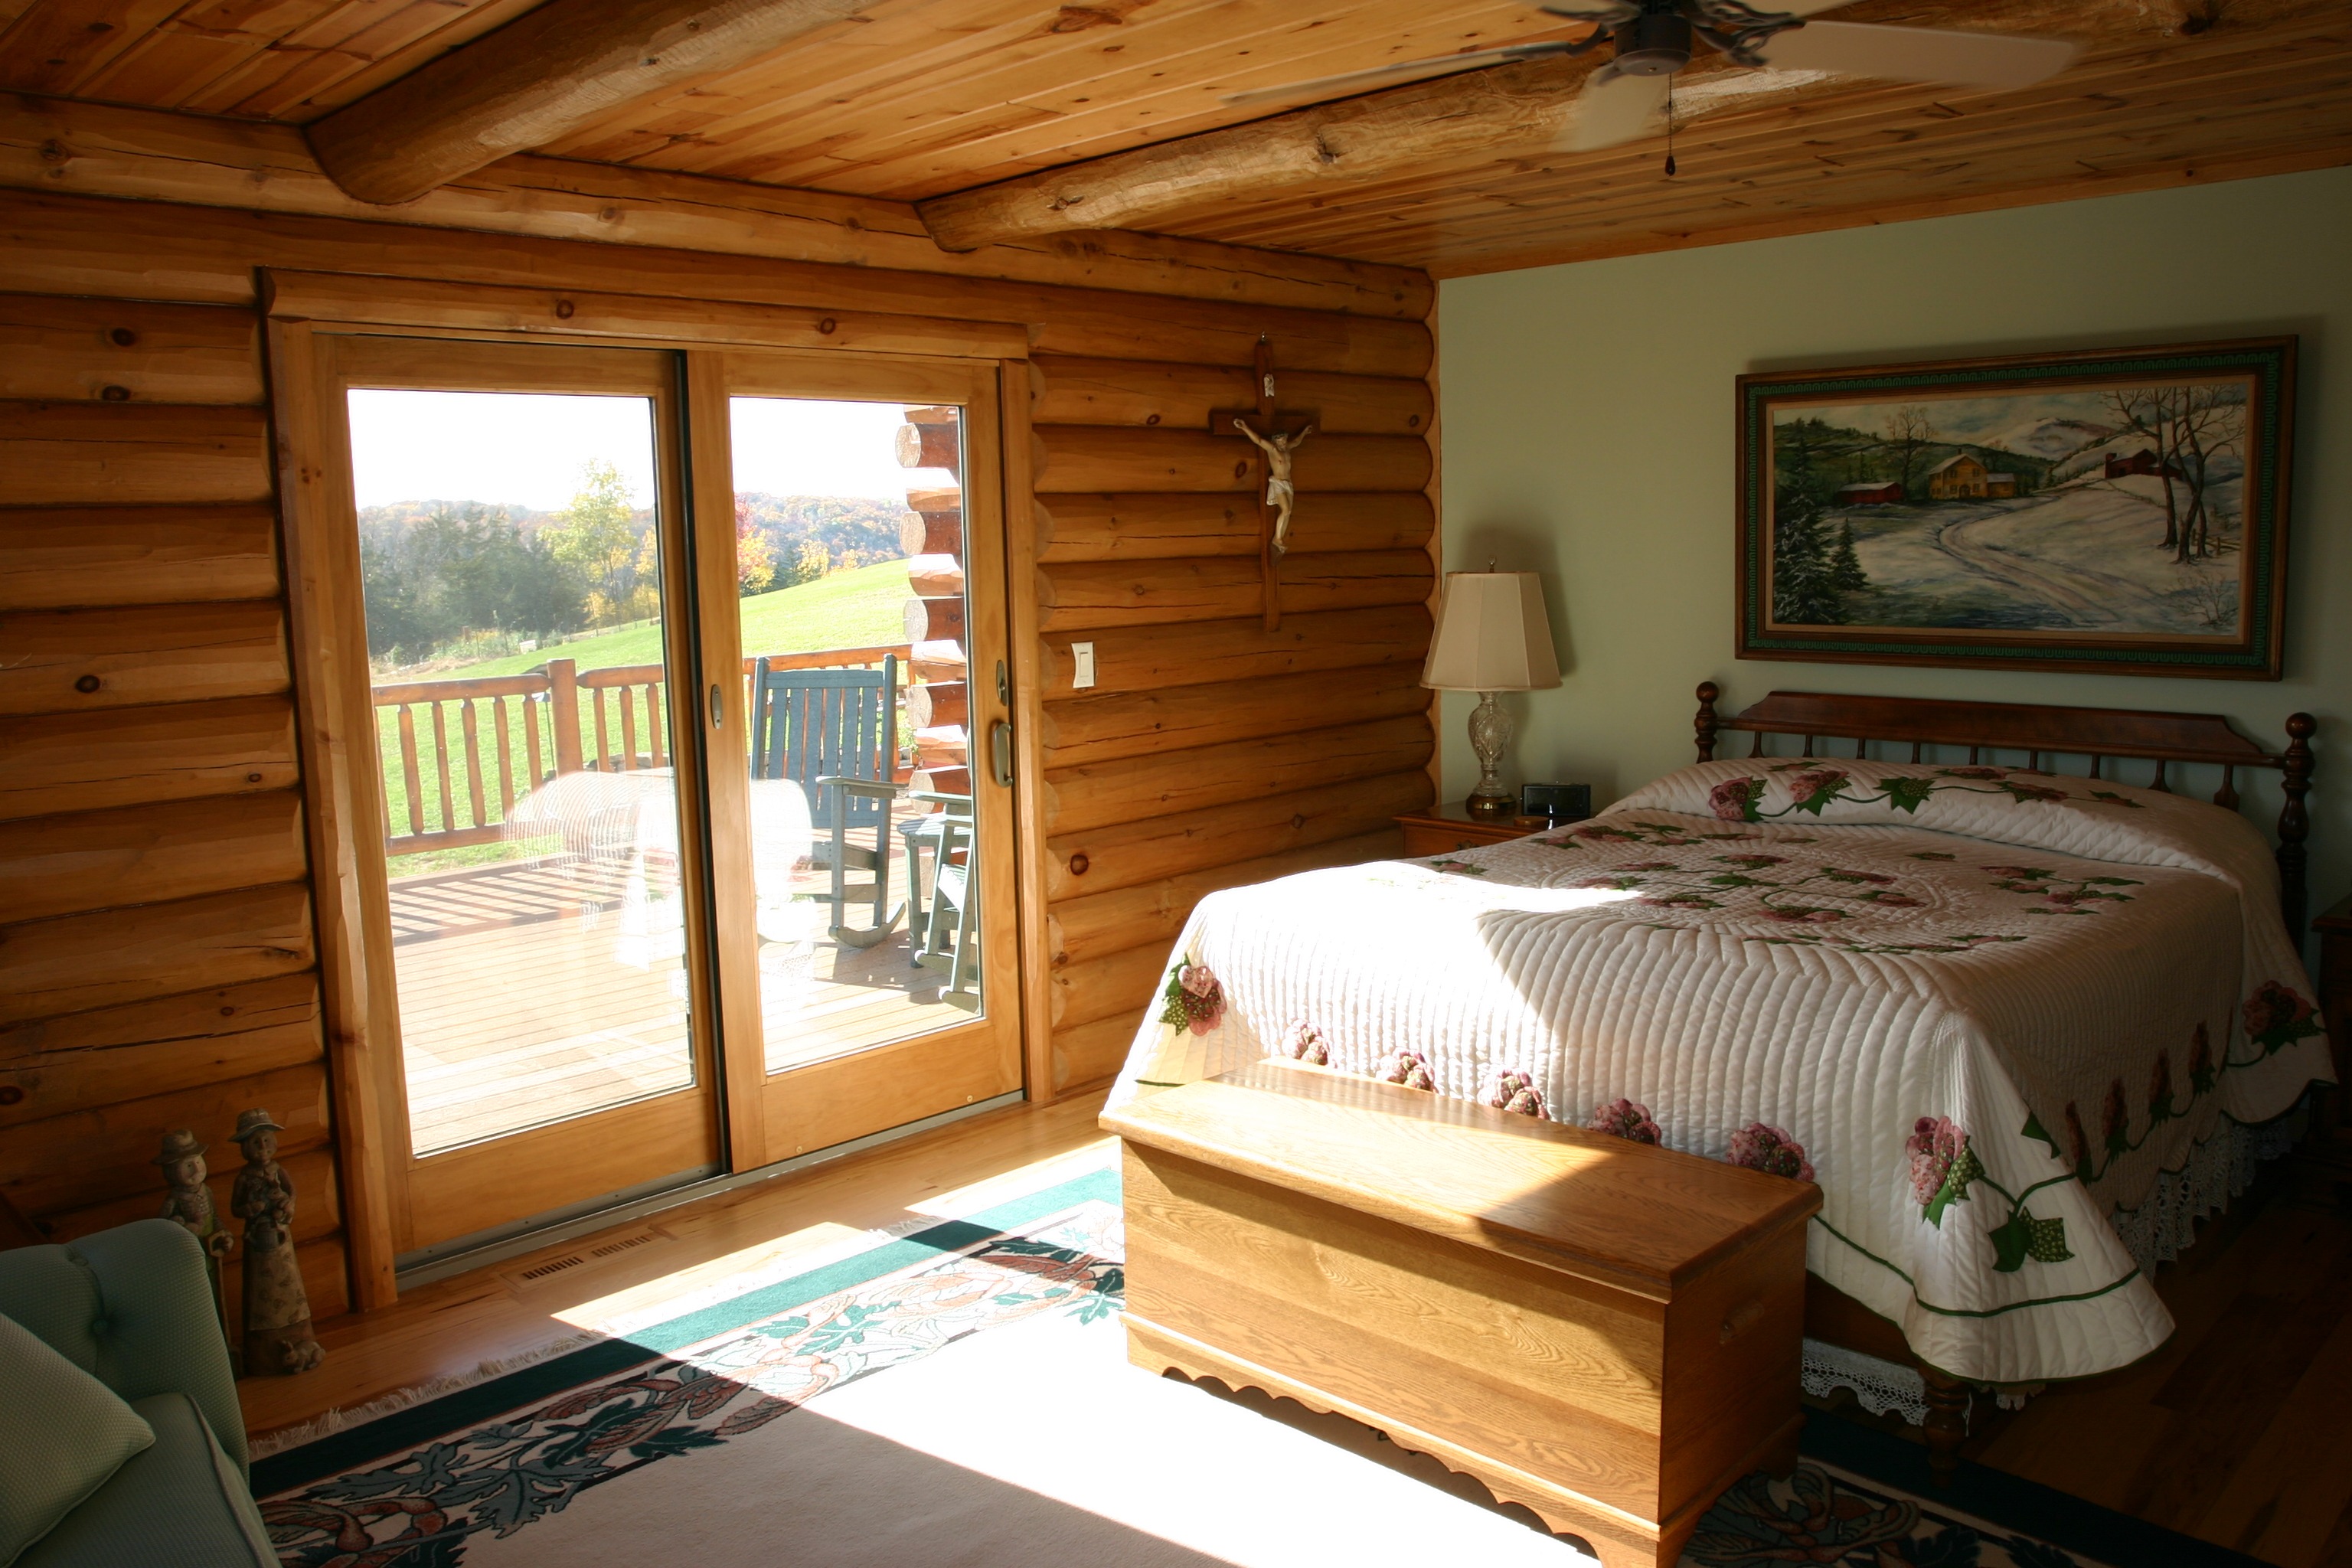
interior, home, cabin, cottage, property, furniture, room, bedroom, interior design, logs, bed, farmhouse, estate, log cabin, real estate, log home, master bedroom